Jim Wolf

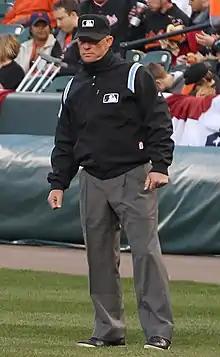
Wolf in

James Michael Wolf (born July 24, 1969) is an American Major League Baseball umpire. He joined the major league staff in 1999 after working in the Arizona Rookie League, the South Atlantic League, the California League, the Texas League and the Pacific Coast League. He wears uniform number 28.